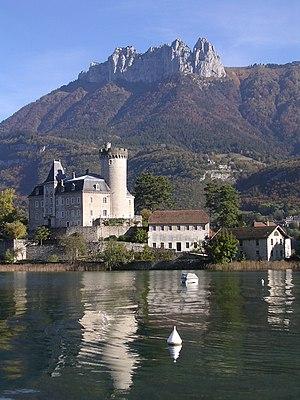
Le château de Ruphy à Duingt, au bord du Lac d'Annecy
Le château de Châteauvieux ou parfois château Ruphy, dit communément, par erreur, château de Duingt, est une ancienne maison forte, remaniée à plusieurs reprises, notamment aux XVIIIᵉ et XIXᵉ siècles, sur la commune de Duingt dans le département français de la Haute-Savoie, en région Auvergne-Rhône-Alpes.
Cet article recense les monuments historiques de la Haute-Savoie, en France.
Le baron Scipion Ruphy, né le 3 août 1802 à Annecy et mort en 1891, est un avocat et entrepreneur savoyard du XIXᵉ siècle. Il fut notamment le président du Conseil d'administration de la Banque de Savoie.